Landscape photography

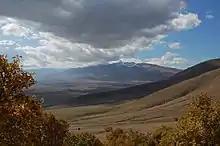
Photograph showing weather and distant mountains, Armenia (2008)

Some of the most important and celebrated landscape photographers have been motivated by an appreciation of the beauty of the natural environment and a desire to see it preserved. The work of William Henry Jackson in the mid-19th century was instrumental in convincing Congress in 1872 to create Yellowstone, the first national park in the United States. Photography produced by Philip Hyde for the Sierra Club was used extensively to promote the preservation of natural spaces in the Western United States during the 20th century. Renowned landscape photographer Ansel Adams received both a Conservation Service Award and a Presidential Medal of Freedom in recognition of his work's influence on wilderness preservation and raising awareness about environmentalism.